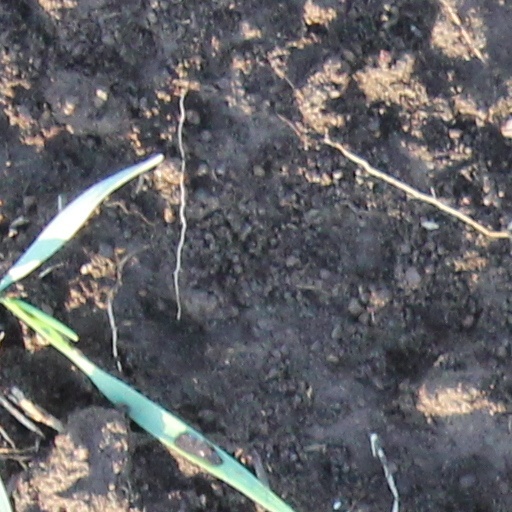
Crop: wheat